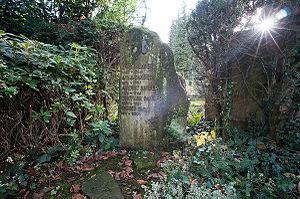
August Sander, né le 17 novembre 1876 à Herdorf, et mort le 20 avril 1964 à Cologne, est un photographe allemand.